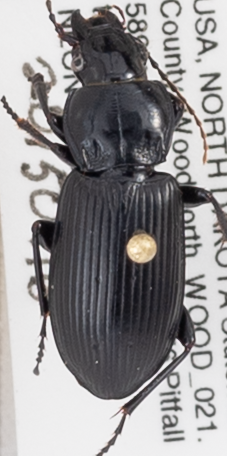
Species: Pterostichus melanarius melanarius
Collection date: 2015-09-16
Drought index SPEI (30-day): -0.988
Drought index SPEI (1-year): -0.32
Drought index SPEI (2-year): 0.54